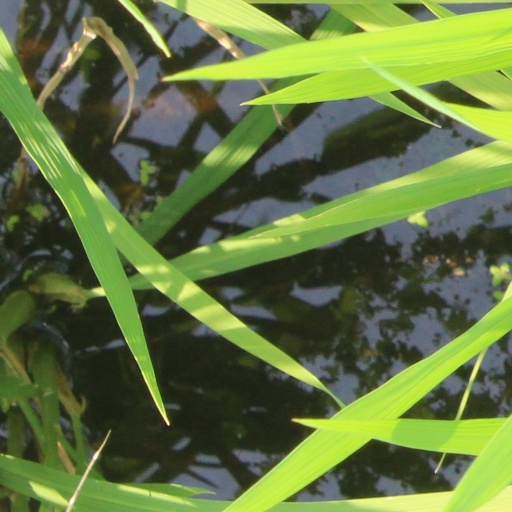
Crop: rice